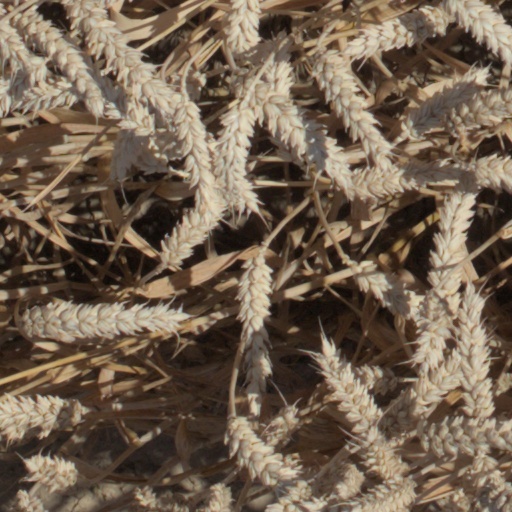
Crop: wheat